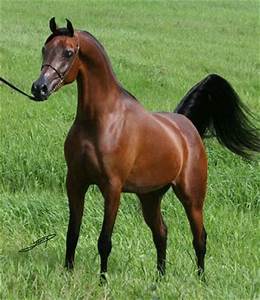
Label: horse